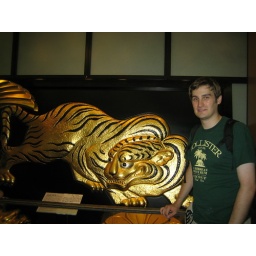
Here I am with a golden tiger in Osaka Castle.